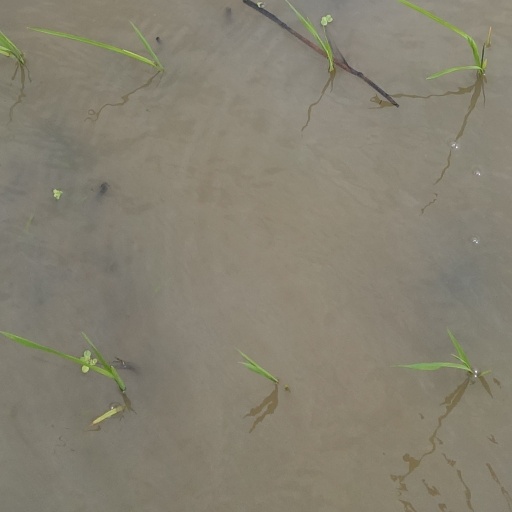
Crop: rice